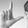
ASL letter: L